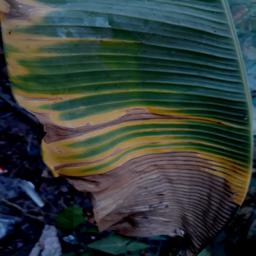
Label: POTASSIUM DEFICIENCY